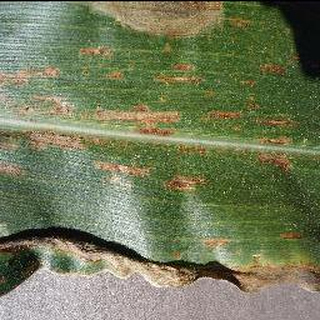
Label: corn_cercospora_leaf_spot